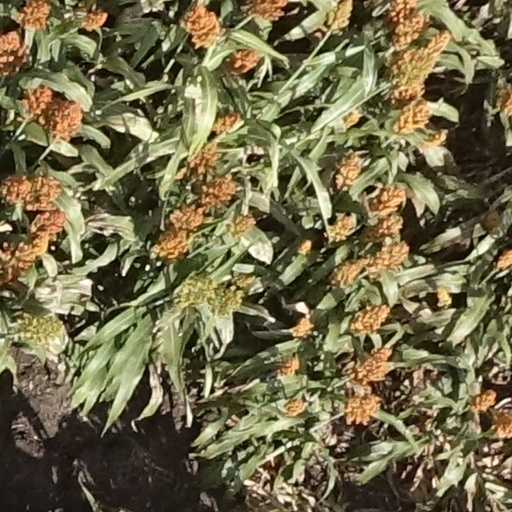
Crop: sorghum